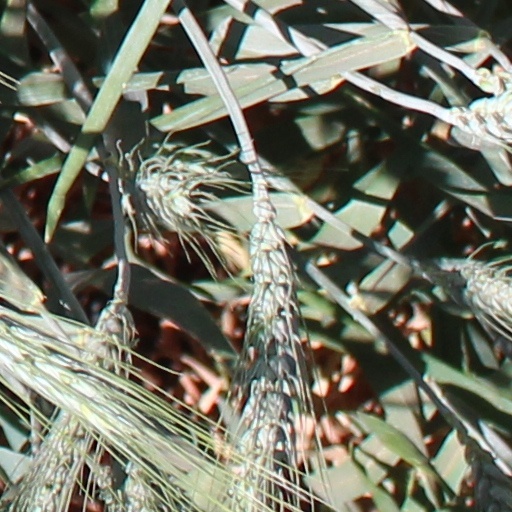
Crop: wheat